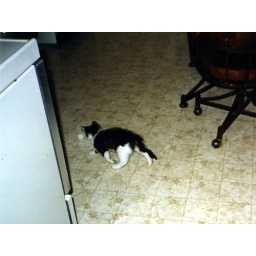
Baby Mitzi chasing a plastic golf ball in the kitchen; missed dearly